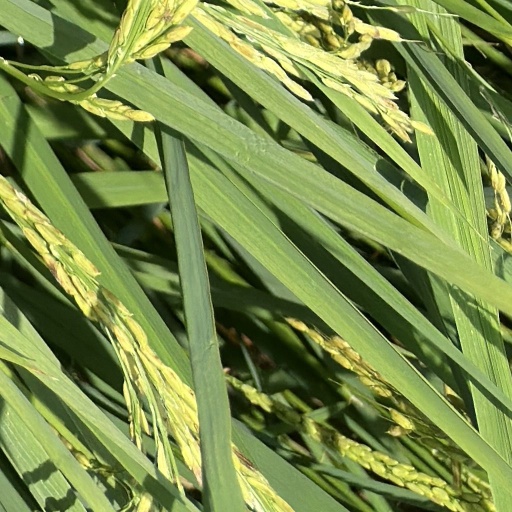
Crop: rice